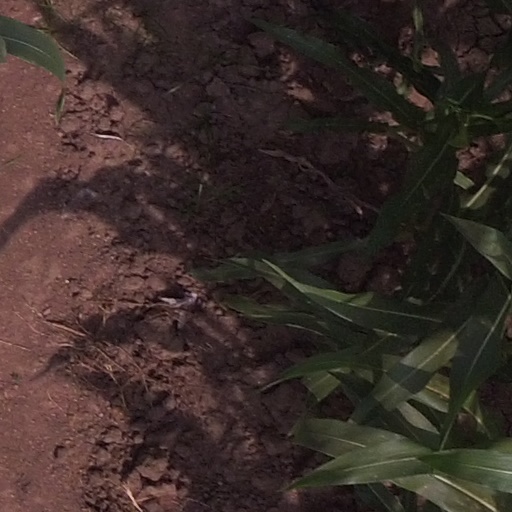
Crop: maize; corn